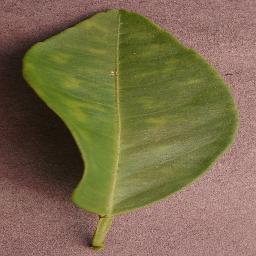
Label: Orange___Haunglongbing_(Citrus_greening)